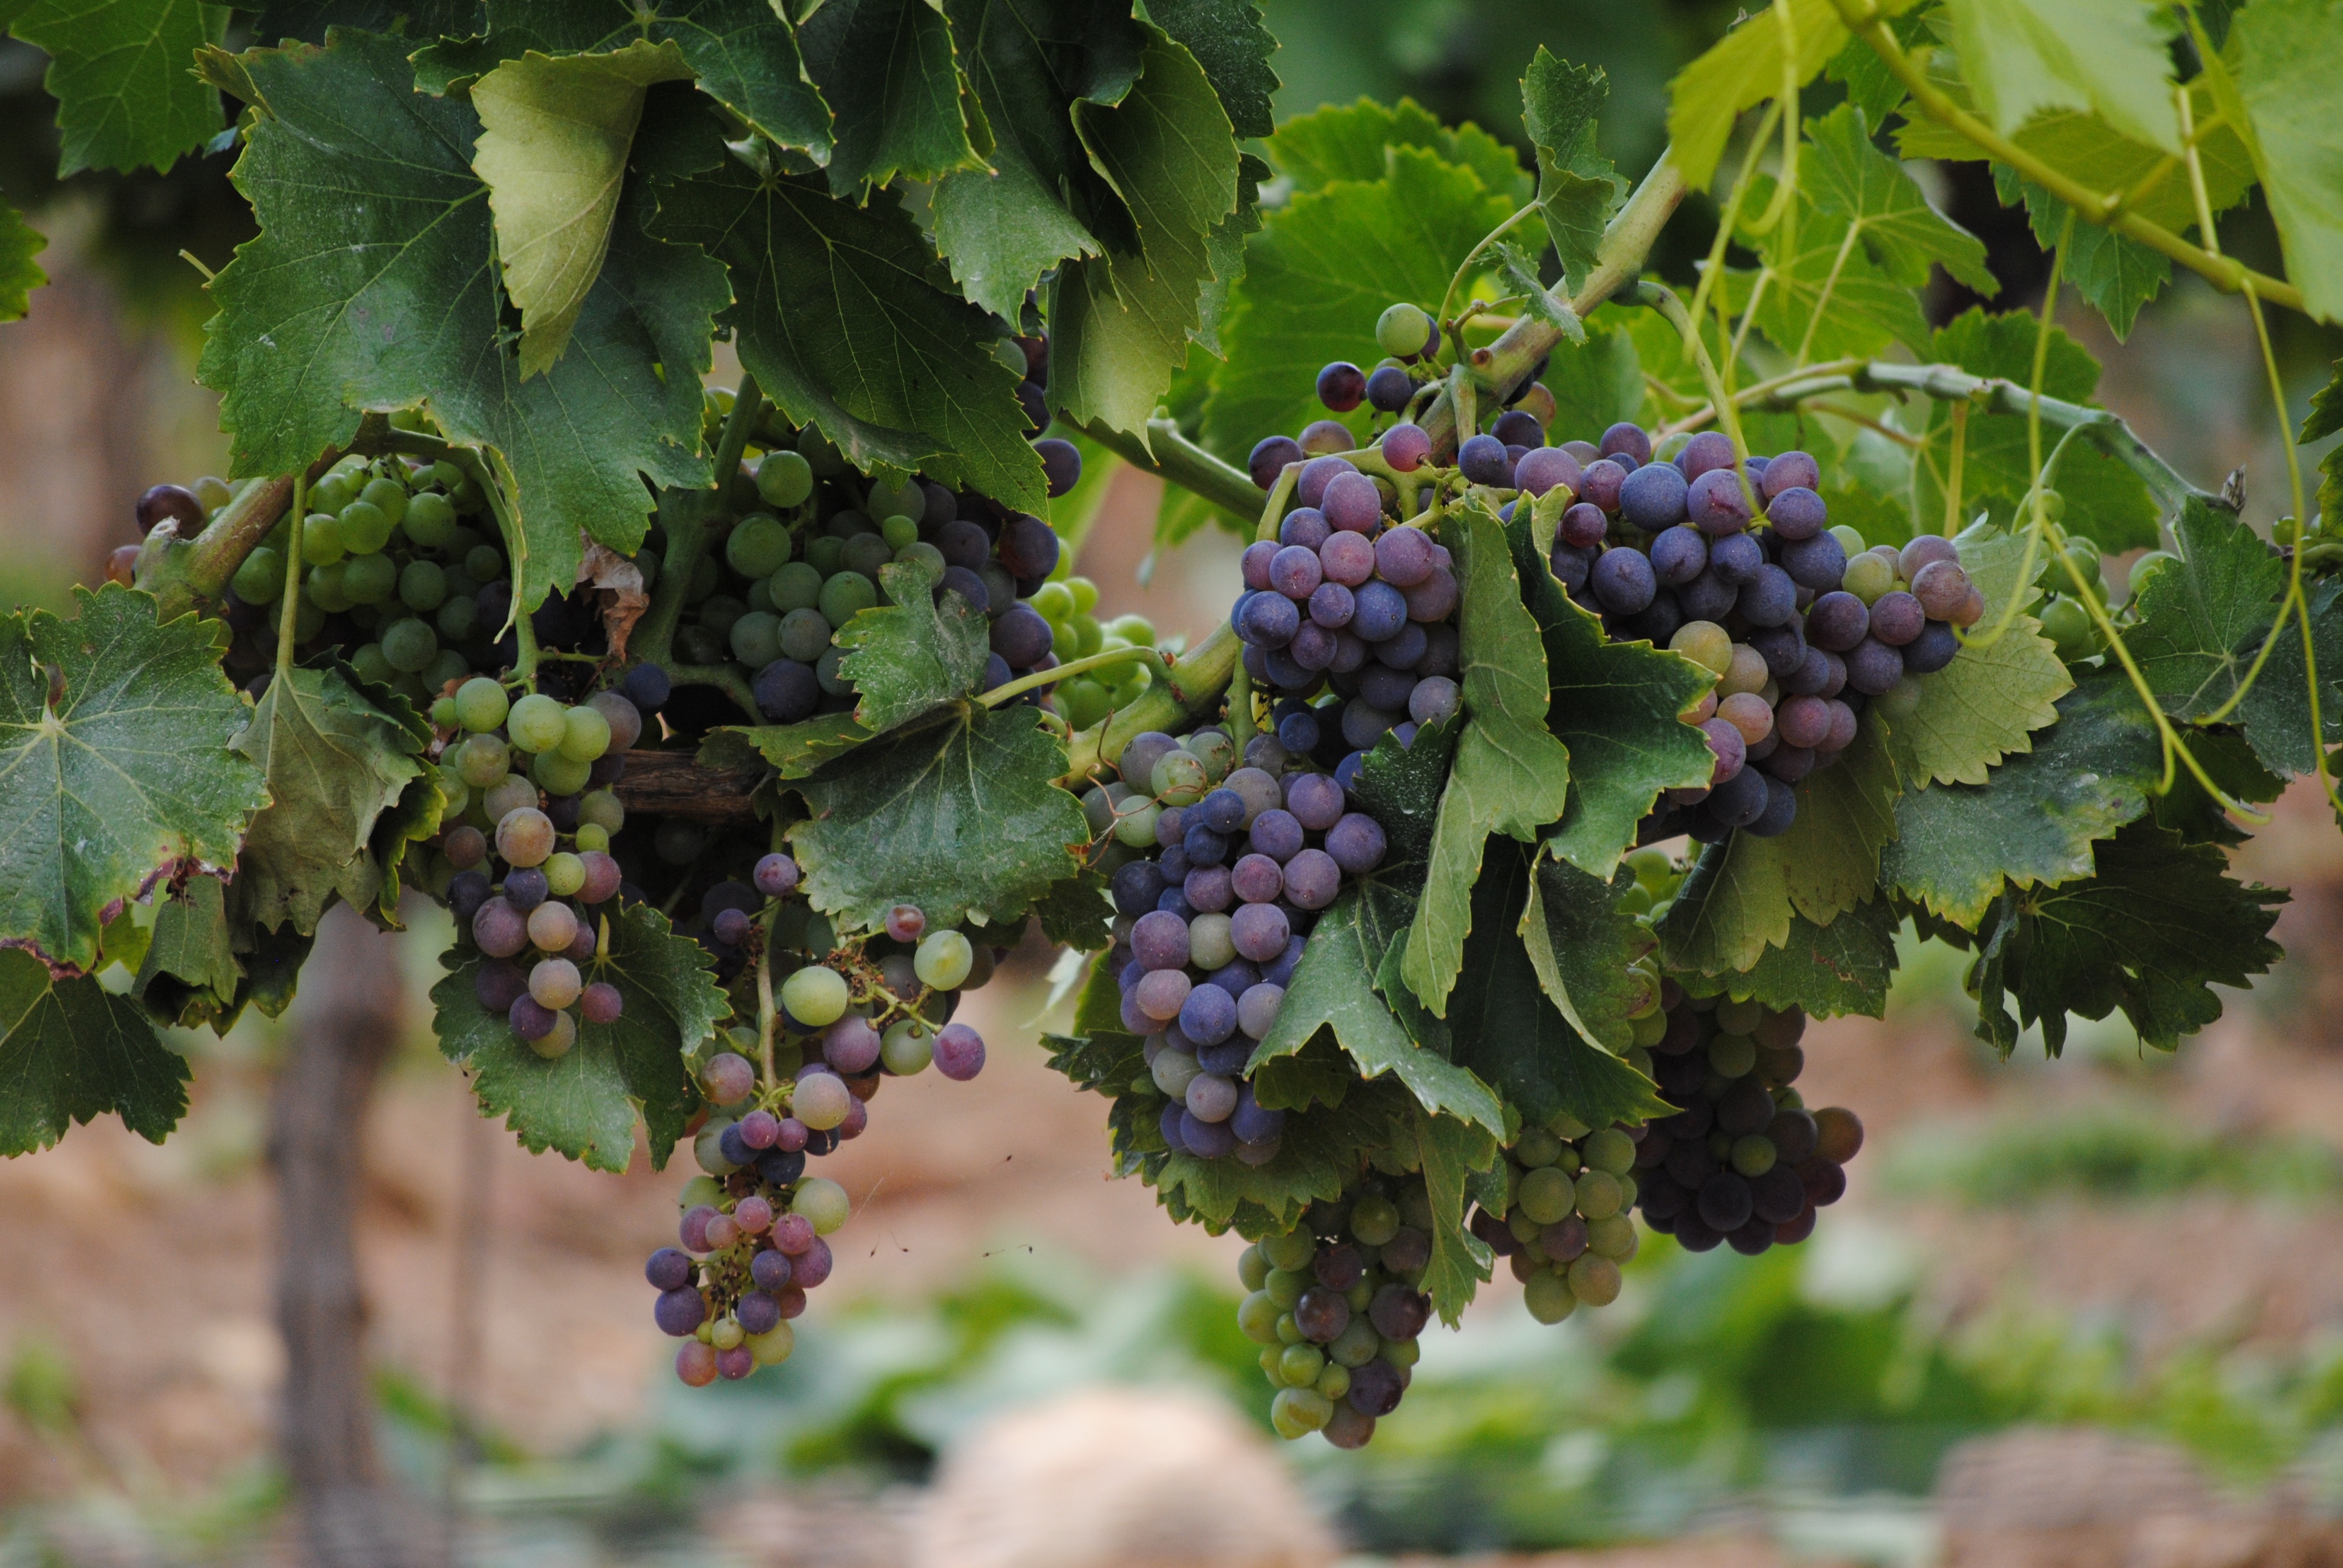
nature, plant, grape, vineyard, bunch, wine, white, farm, fruit, berry, sweet, leaf, flower, summer, france, ripe, rural, food, green, harvest, produce, agriculture, healthy, grapevine, leaves, vines, design, shrub, grapes, cluster, winery, flowering plant, vitis, land plant, grapevine family